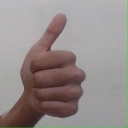
अक्षर: थ